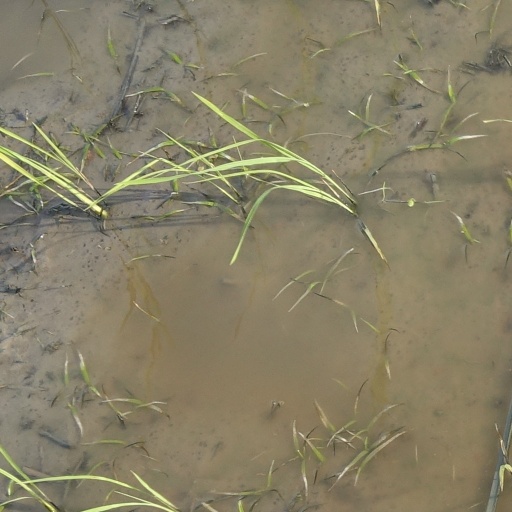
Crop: rice